Ruth M. Gardiner

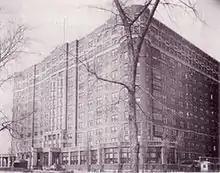
Gardiner General Hospital, c. 1944–1945

The Army General Hospital, a former Chicago hotel, was named in honor of Gardiner who was the first Army Nurse Corps' flight nurse killed while serving in World War II. It was the first Army hospital named for a woman or nurse. Gardiner was killed in July 1943 and the hospital was dedicated in July 1944. The Army General Hospital of Chicago became known as the Ruth M. Gardiner General Hospital.